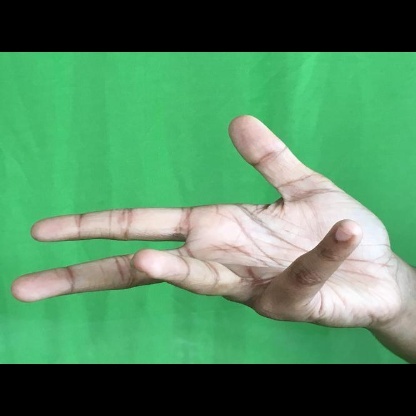
Mudra: Alapadmam